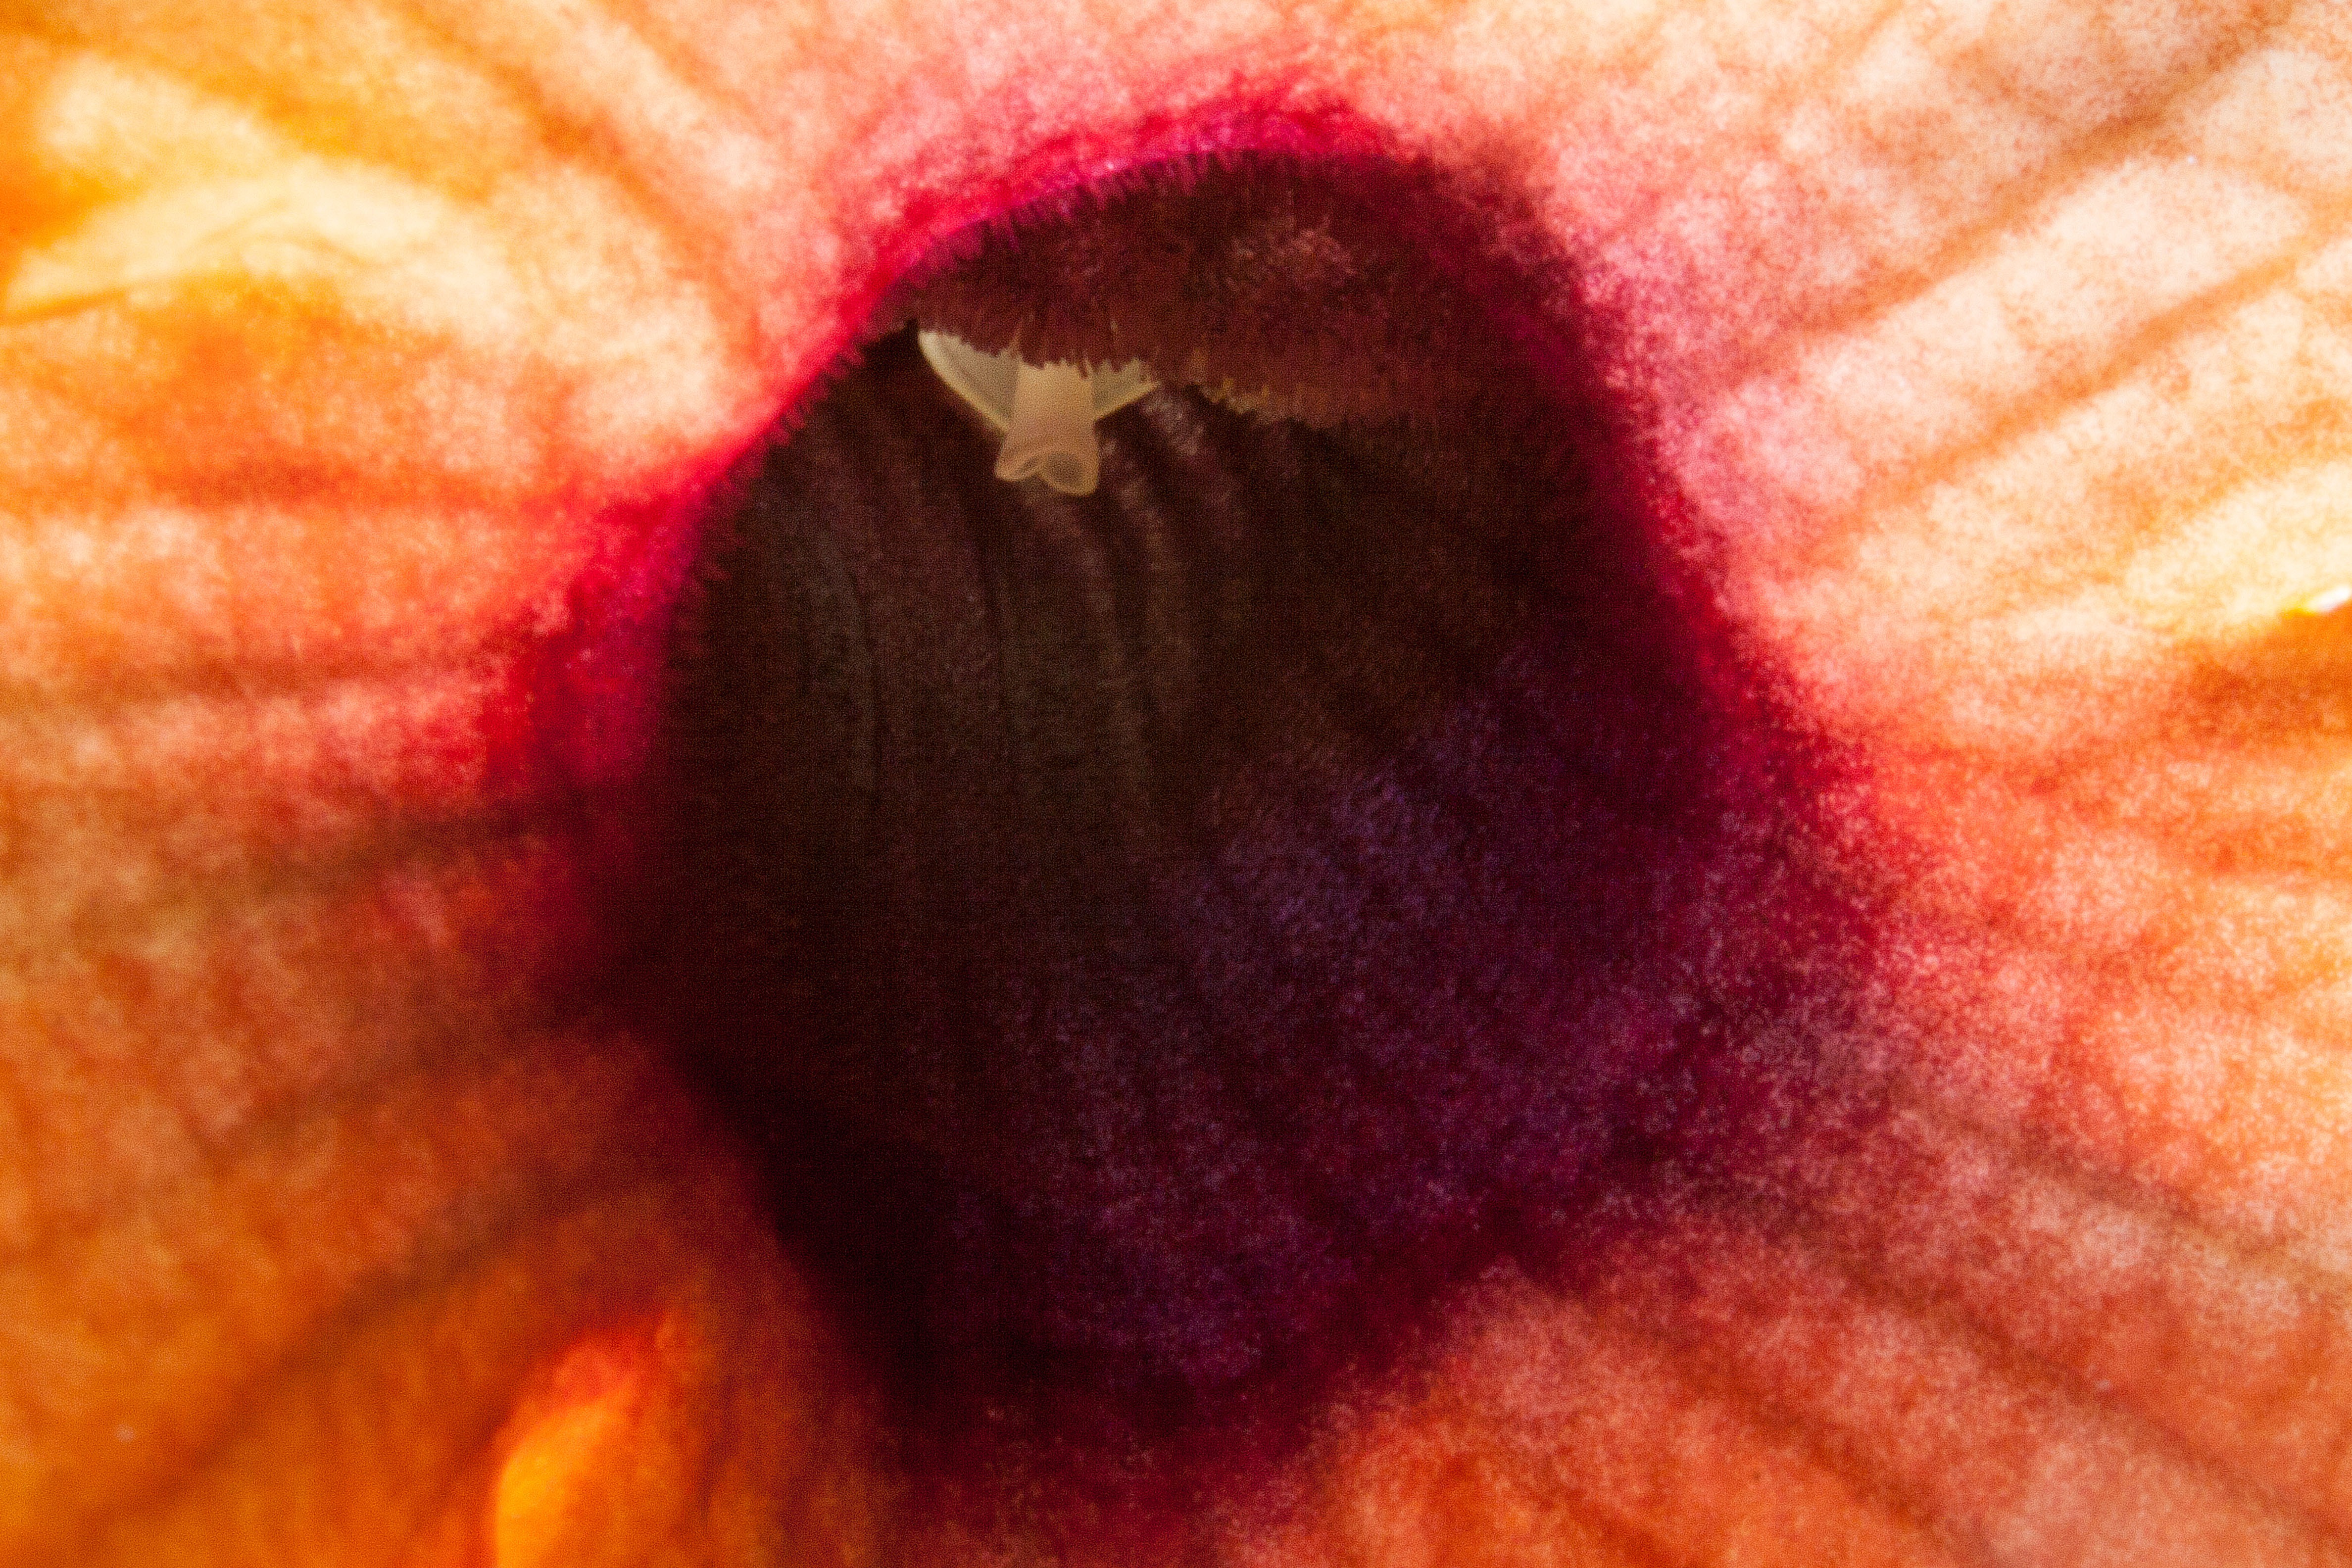
nature, blossom, plant, photography, leaf, flower, petal, bloom, orange, red, color, macro, climber, garden, pink, lip, mouth, close up, human body, eye, organ, emotion, back light, macro photography, thunbergia, flowering plant, black eyed susan, east africa, land plant, alata, fruit jars